Senate of the Free City of Danzig

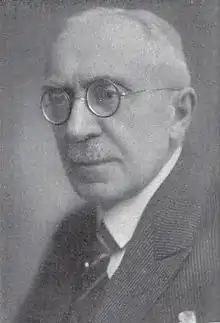
A portrait of Ernst Ziehm

In the fourth Volkstag election on November 16, 1930, neither the left or the bourgeois parties had received majorities. The NSDAP, which had received 12 seats, tipped the scales. On January 10, 1931, a new senate was formed under Ernst Ziehm, with its members being parts of the DNVP, Zentrum, and the Liberals. The Nazis tolerated this senate, even though they were prone to extreme political conflict with them.. However, in the autumn of 1931, the NSDAP discussed the possible fall and forceful removal of the Ziehm Senate, decided against by Adolf Hitler. Towards the end of 1932, Hitler changed his mind and started planning to remove the Ziehm Senate. With his appointment as Chancellor in January 1933, it was time for the NSDAP to come into power in Danzig. They deprived the Senate of confidence in Ziehm and offered to enter into a joint senate with the bourgeois parties if Hermann Rauschning became Senate President and the NSDAP appointed the Interior Senator. The bourgeois parties rejected this proposition and the Senate resigned, remaining in office until June 20, 1933.